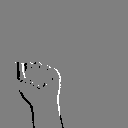
ASL letter: a